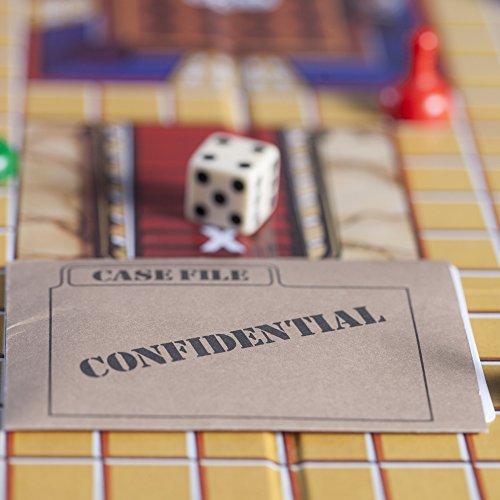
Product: Retro Series Clue 1986 Edition Game
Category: Toys & Games | Games & Accessories | Board Games
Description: Retro Series Clue game looks like the 1986 edition.
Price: $19.99
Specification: ProductDimensions:2x15.8x10.5inches|ItemWeight:2pounds|ShippingWeight:2.01pounds(Viewshippingratesandpolicies)|DomesticShipping:ItemcanbeshippedwithinU.S.|InternationalShipping:ThisitemcanbeshippedtoselectcountriesoutsideoftheU.S.LearnMore|ASIN:B013TO5PDU|Itemmodelnumber:B2848|Manufacturerrecommendedage:8yearsandup